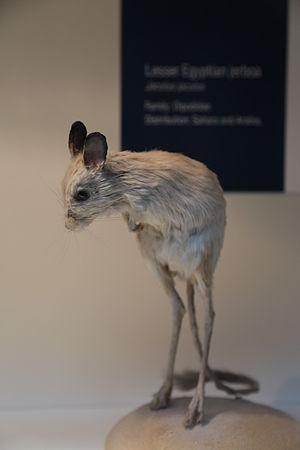
Le genre Jaculus regroupe des gerboises des déserts, petits rongeurs à longues pattes arrière, de la famille des Dipodidés.